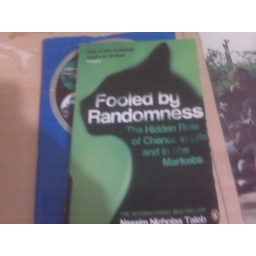
in a hotel in Nagpur, one of the two books in the lounge library